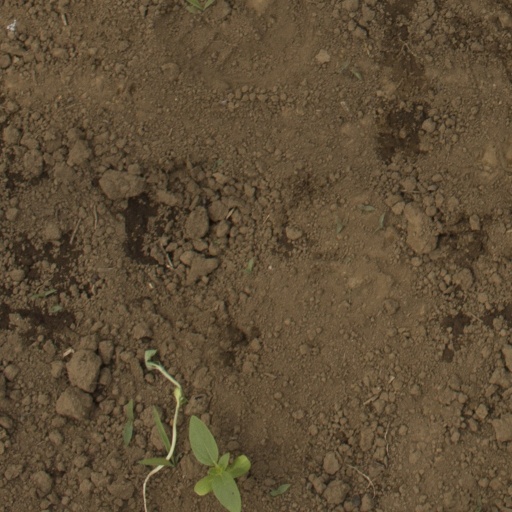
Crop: Jerusalem artichoke